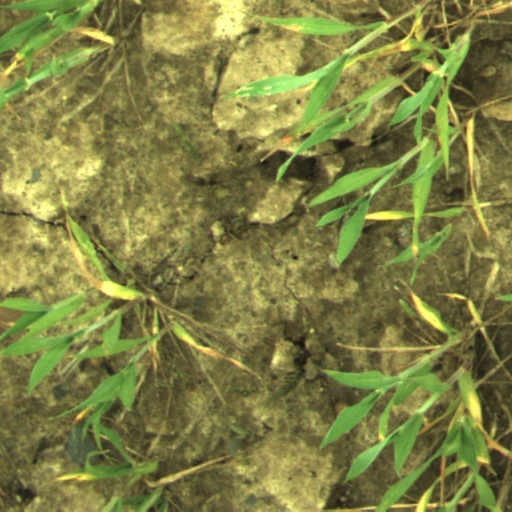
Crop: wheat